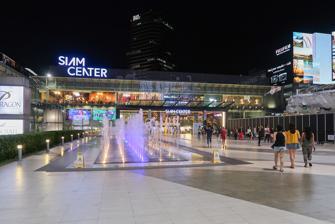
Building: Siam Center
Country: Thailand
Year built: 1973
Shopping mall in Bangkok, Thailand Siam Center Siam Center Location Rama I Road , Pathum Wan , Bangkok , Thailand Coordinates 13°44′47″N 100°31′57″E / 13.74639°N 100.53250°E / 13.74639; 100.53250 Opening date 29 January 1973 (Siam Center) Developer Siam Piwat Management Siam Piwat Owner Siam Piwat No. of stores and services 400 (Siam Center and Discovery combined) No. of floors 4 (Siam Center), 11 (Siam Carpark), 36 (Siam Discovery and Tower) Parking 1,500 Public transit access Siam station Website www .siamcenter .co .th Siam Center Atrium after renovation in 2013 Siam Center ( Thai : สยามเซ็นเตอร์ ) is a shopping center near Siam BTS station in Bangkok , Thailand . History Siam Center was built in 29 January 1973 as one of Bangkok's first shopping malls. It has undergone renovation several times, including after a fire in 1997. On 11 January 2013, Siam Center re-branded itself as Siam Center The Ideaopolis. Atrium in 2011 Level 2 shops in 2011 After renovation, the shops use open-shopfront design Seating area inside mall Restaurants Siam Discovery Siam Discovery Atrium Siam Discovery ( Thai : สยามดิสคัฟเวอรี ) is a shopping center located in the same complex as Siam Center. It is adjacent to Siam Center and was completed in 1997. The mall underwent a large scale refurbishment in 2016 designed by Nendo. Atrium in 2011 before renovation After renovation, the shops use open-shopfront design Level 2 shops Atrium in Level 3 My Kitchen food court in Level 4 Awards and recognition 2013: Best Commercial Renovation/Redevelopment Thailand "Siam Discovery Renovation” from the Asia Pacific Property Award See also List of shopping malls in Thailand References